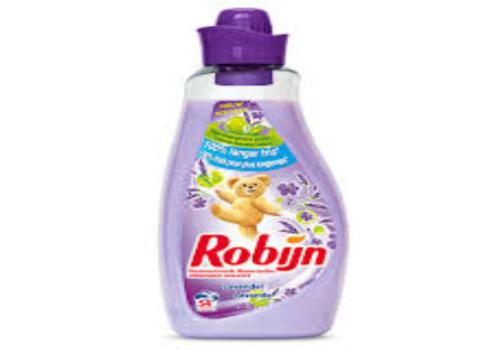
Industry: Necessities